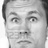
Emotion: surprise